Samuel T. Richardson

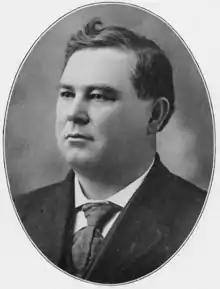
Richardson circa 1910

Samuel Thurston Richardson (July 8, 1857 – September 6, 1921) was an American attorney and educator in the state of Oregon. A native of the state, he was the third dean of the Willamette University College of Law, his alma mater. He also founded the Oregon Law School (not the University of Oregon School of Law) that existed from 1902 until 1922.